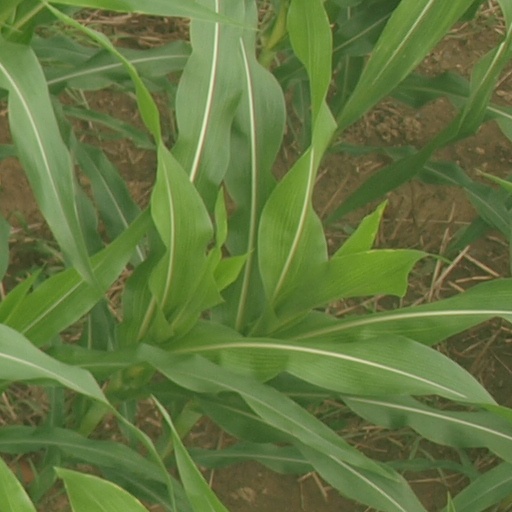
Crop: maize; corn